Motortrade

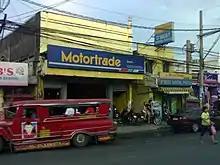
Motortrade branch in Cainta, Rizal.

As a longtime partner and supplier of Honda motorcycles, Motortrade opened the Honda Flagship Shop at its store in Makati last December 9, 2017. It carries the big bikes and luxury motorcycles under the Honda brand.